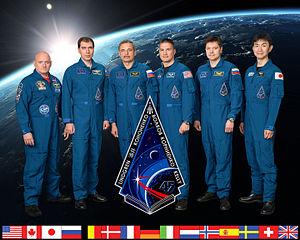
L'Expédition 45 est la 45ᵉ mission de longue-durée à bord de la Station spatiale internationale (ISS).